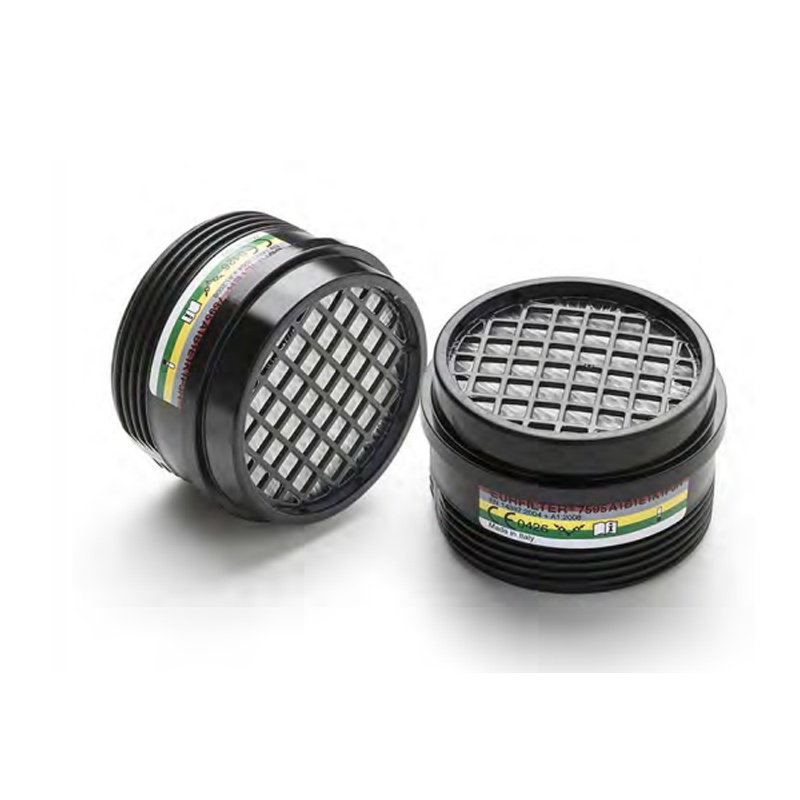
FILTRE A1B1E1K1P3 R POUR MASQUES EURMASK
Filtre combiné pour : - Vapeurs organiques avec un point d’ébullition supérieur à 65°C - Gaz inorganiques, acides, dioxyde de soufre - Ammoniac et dérivés organiques - Poussières, fumées et brouillards
Brand: TAG DIRECT SAS
Category: Home & Garden > Kitchen & Dining > Kitchen Appliance Accessories > Cooktop, Oven & Range Accessories > Range Hood Filters